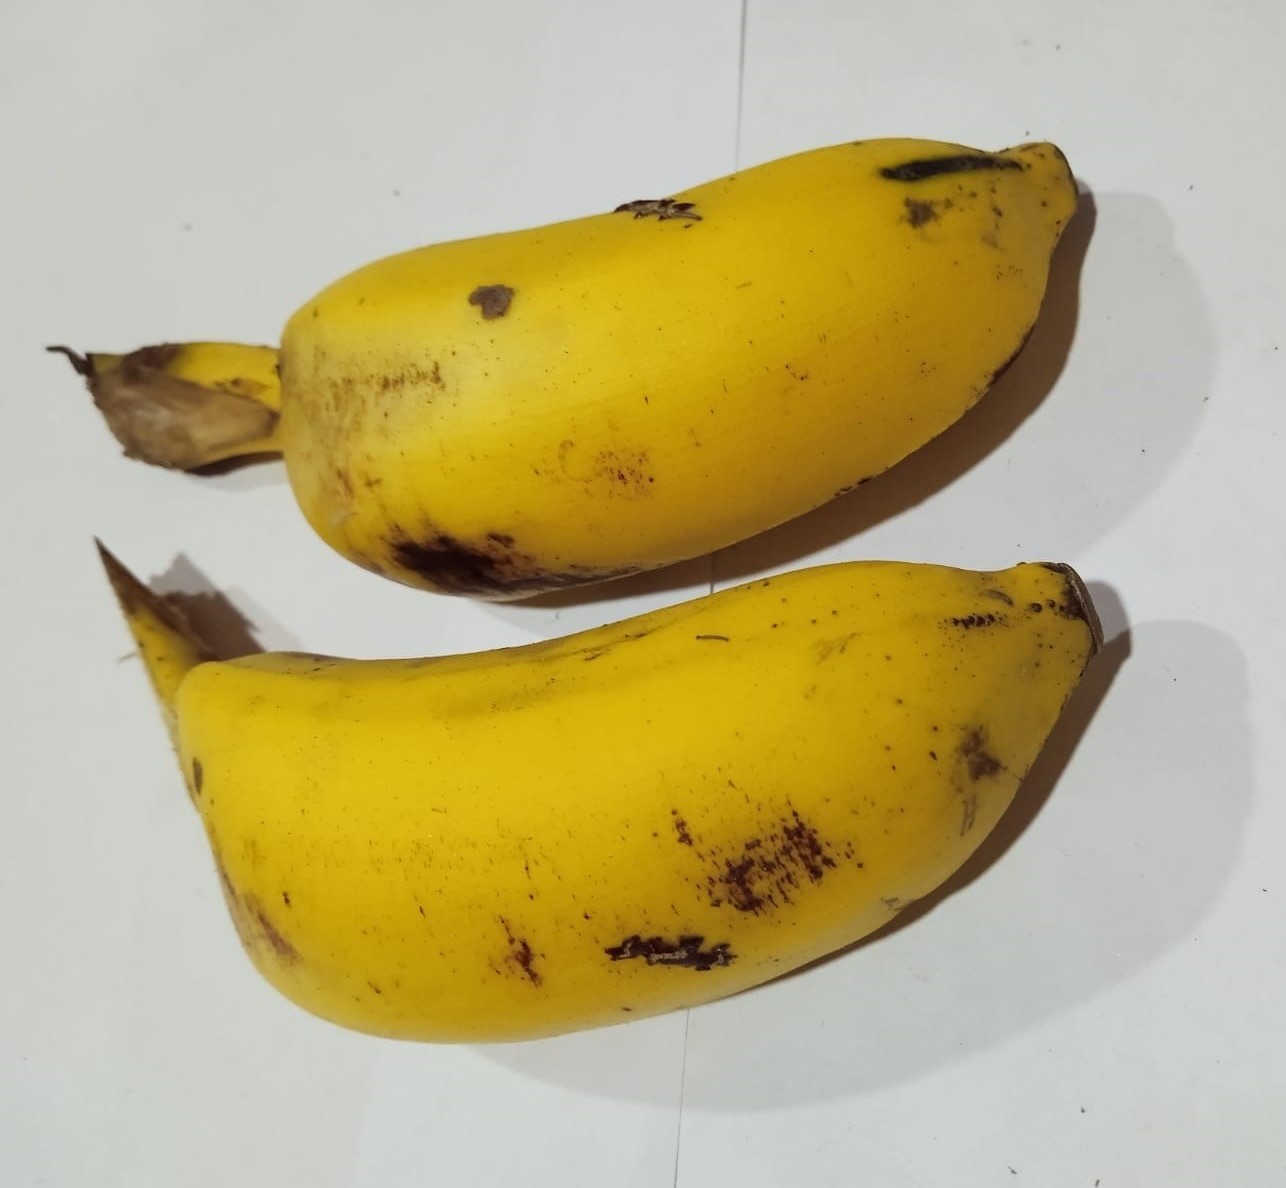
Fruit: banana
Condition: fresh